Kowloon Public Pier

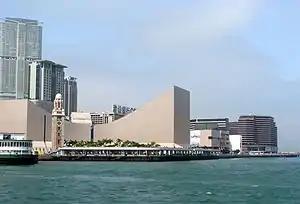
Kowloon Public Pier. The white and green pier on the left is the Tsim Sha Tsui Ferry Pier.

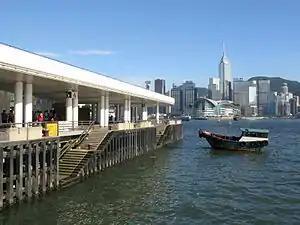
Western part of Kowloon Public Pier

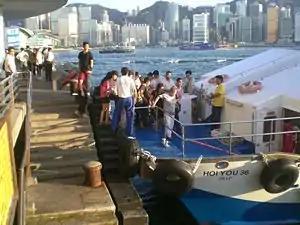
Passengers boarding a boat at the pier

Kowloon Public Pier or Tsim Sha Tsui Public Pier is a public pier in Tsim Sha Tsui, Kowloon, Hong Kong. It approaches Hong Kong Cultural Centre and Victoria Harbour. Any boat can freely park at the pier.